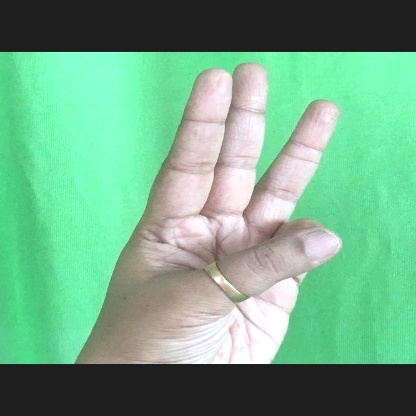
Mudra: Trishulam